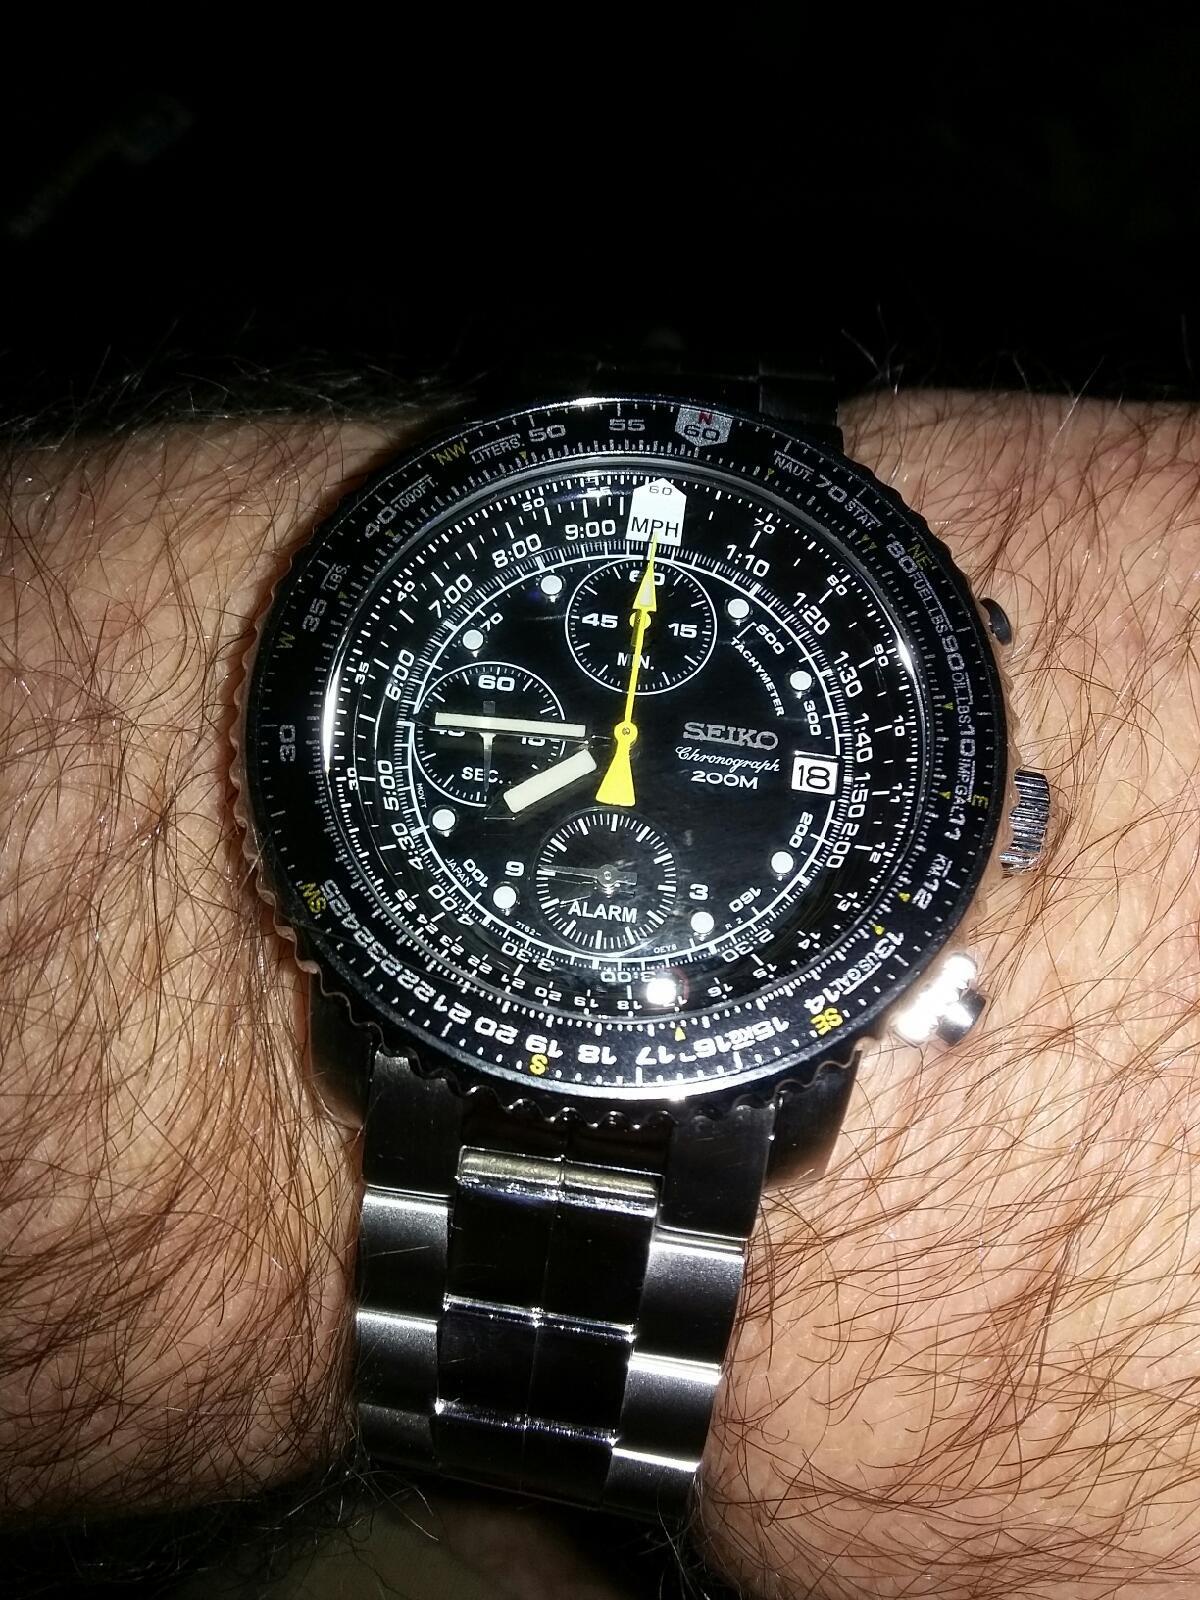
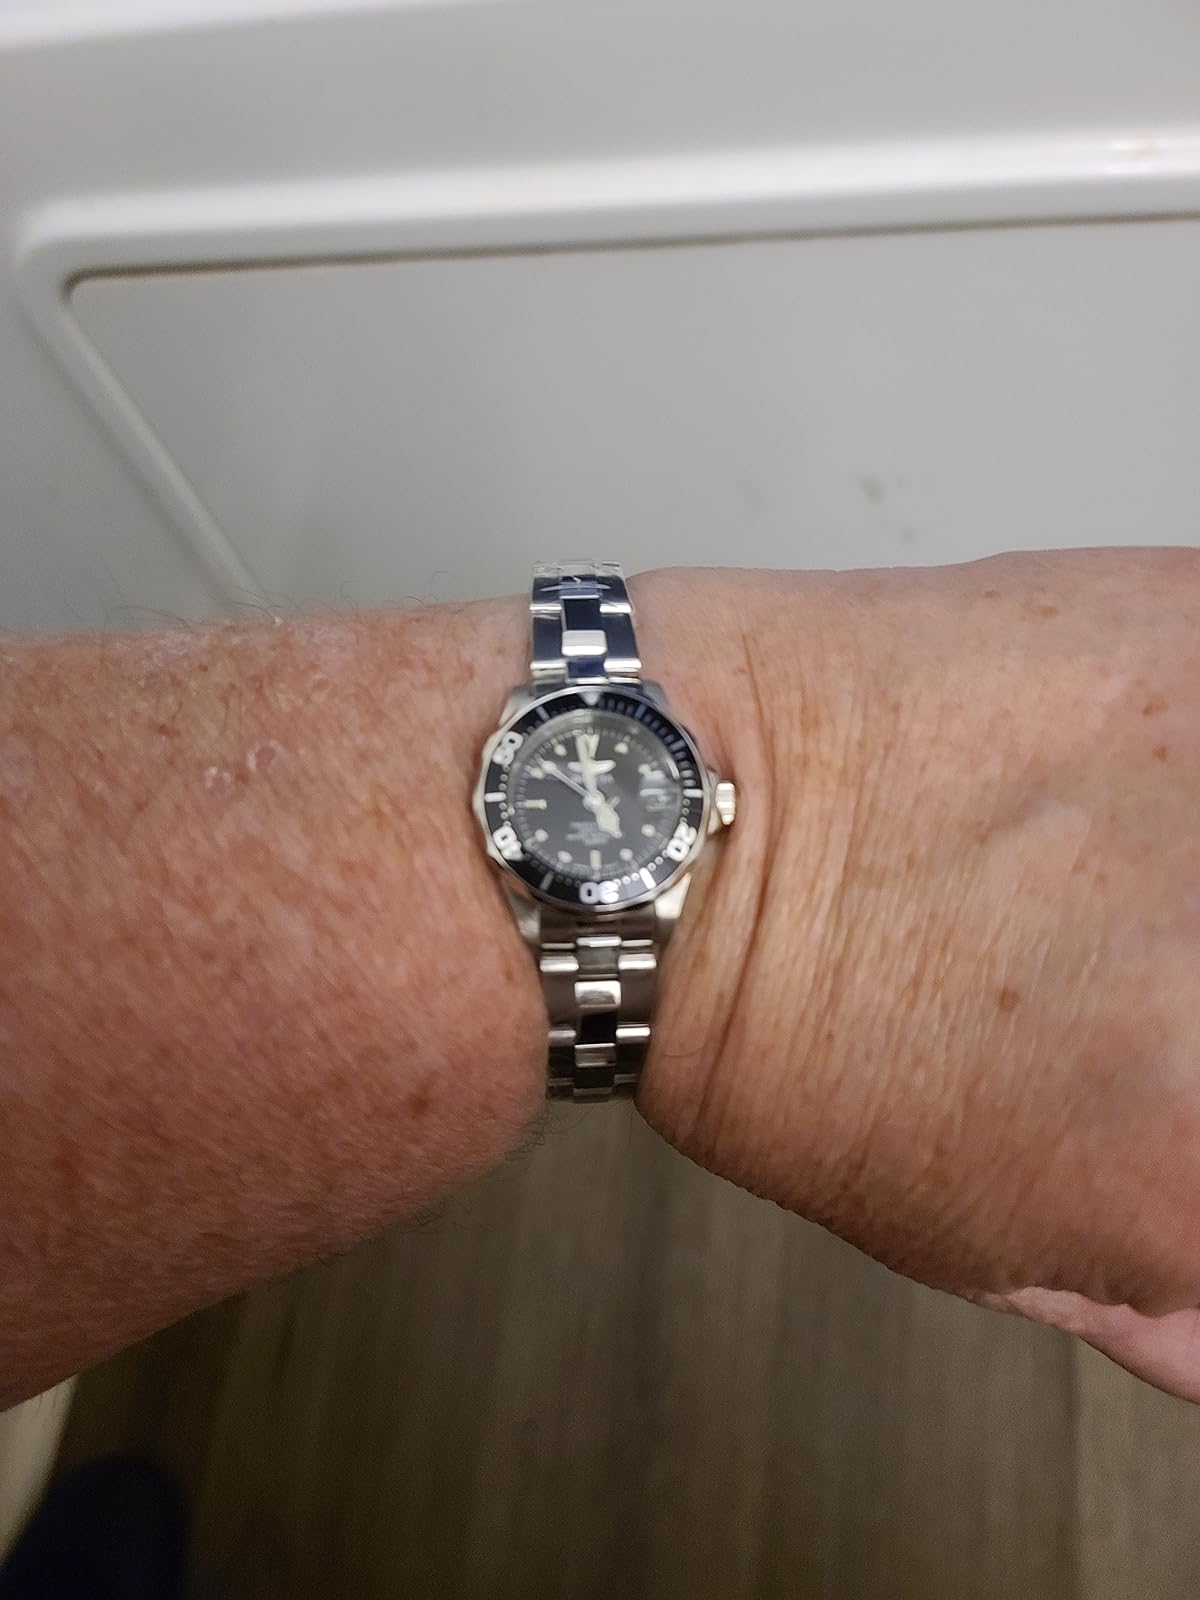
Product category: accessories_watch
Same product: no